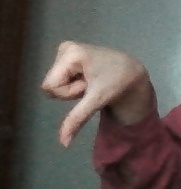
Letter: waw